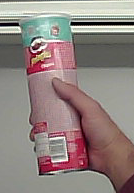
Product: pringles_original